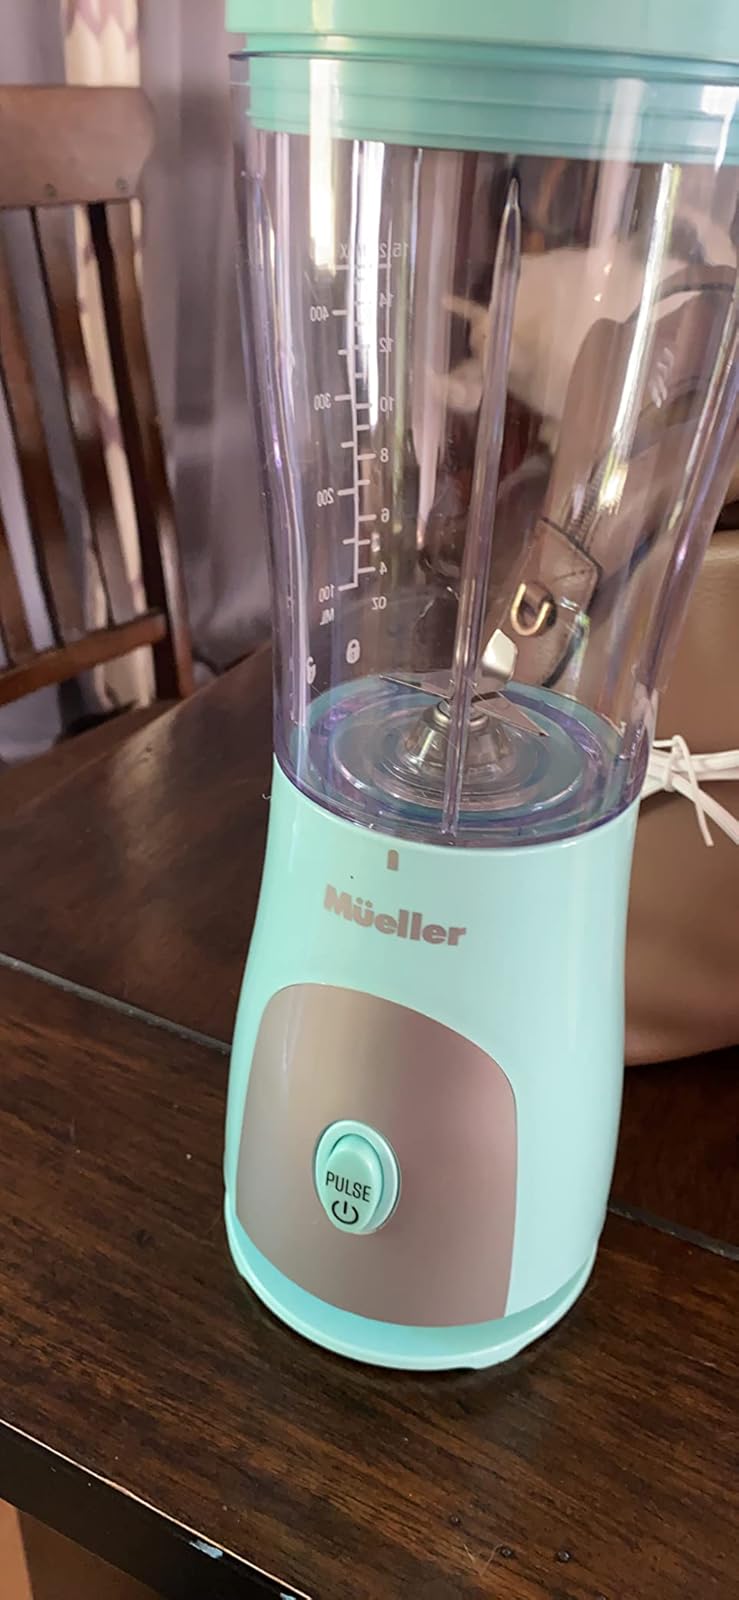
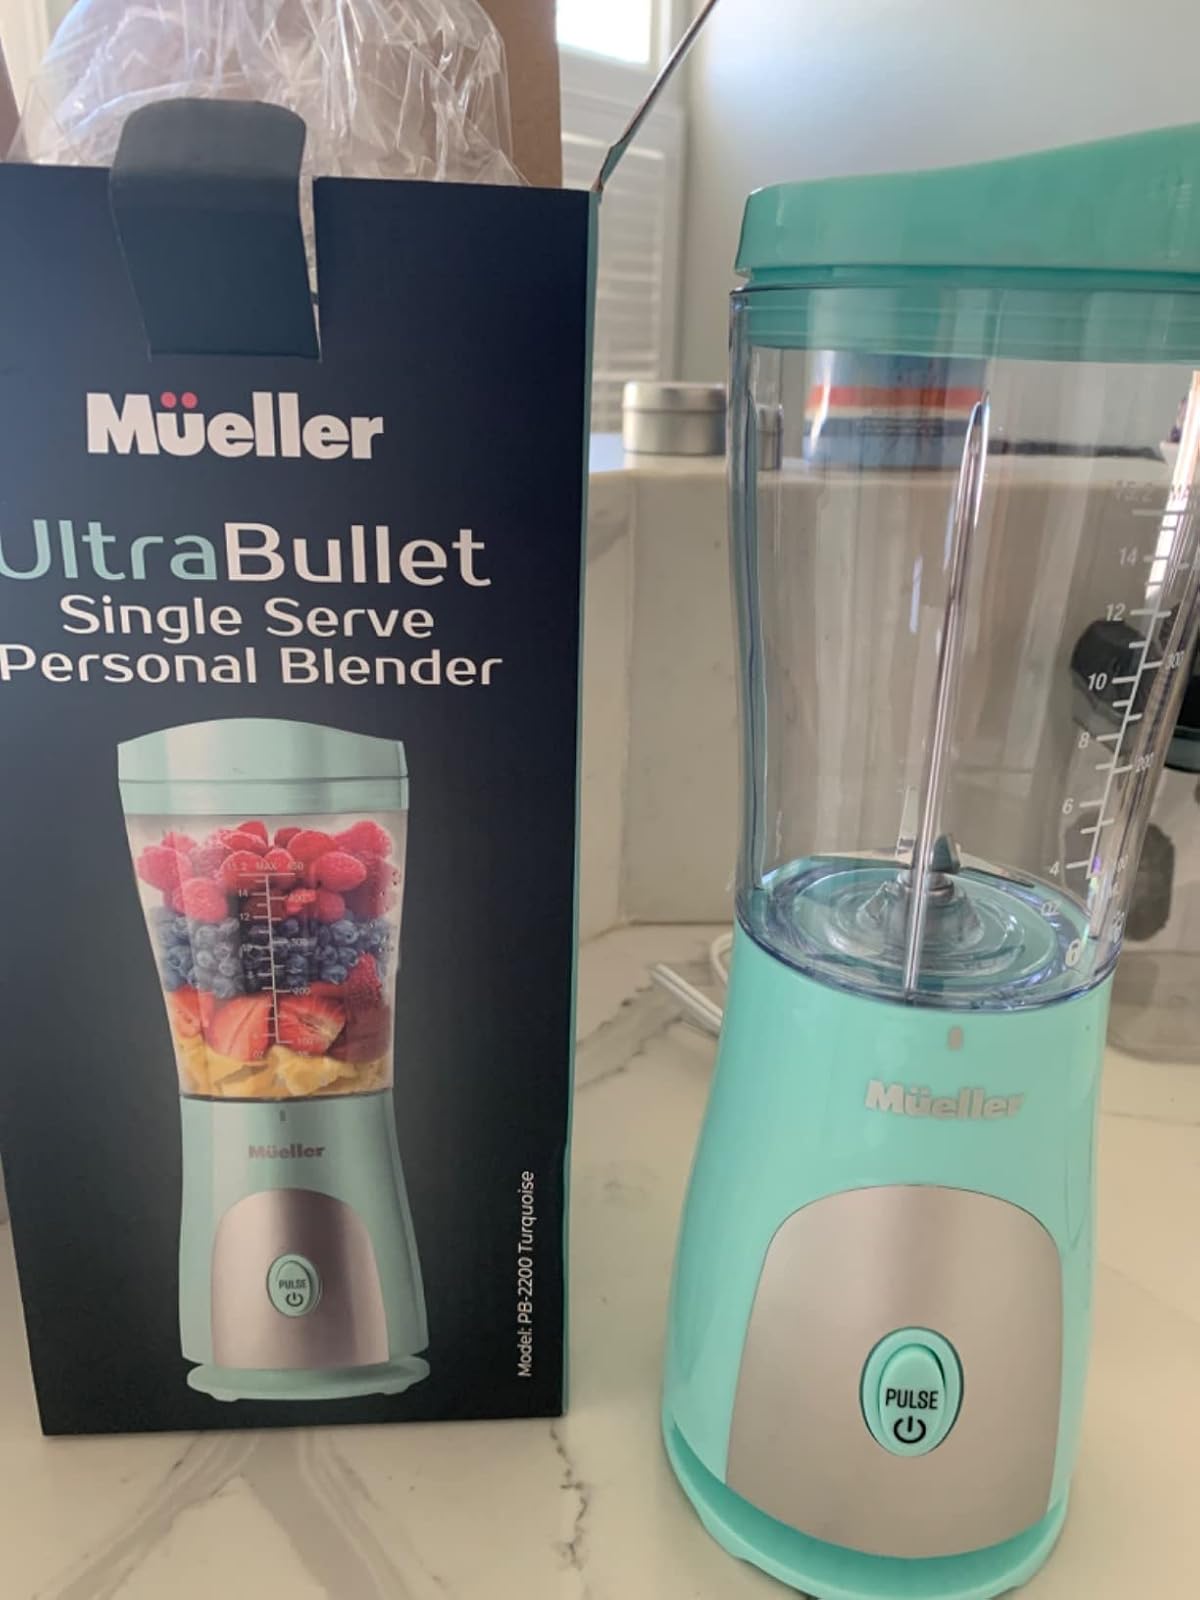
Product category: items_blender
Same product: yes